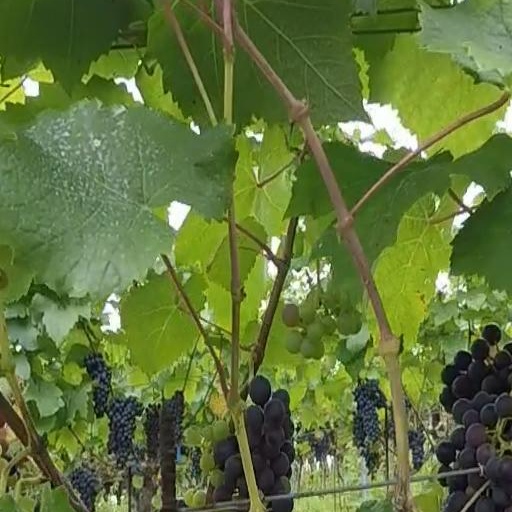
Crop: grape